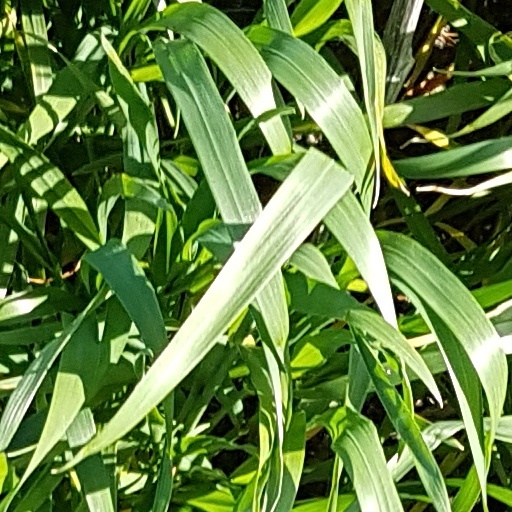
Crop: wheat